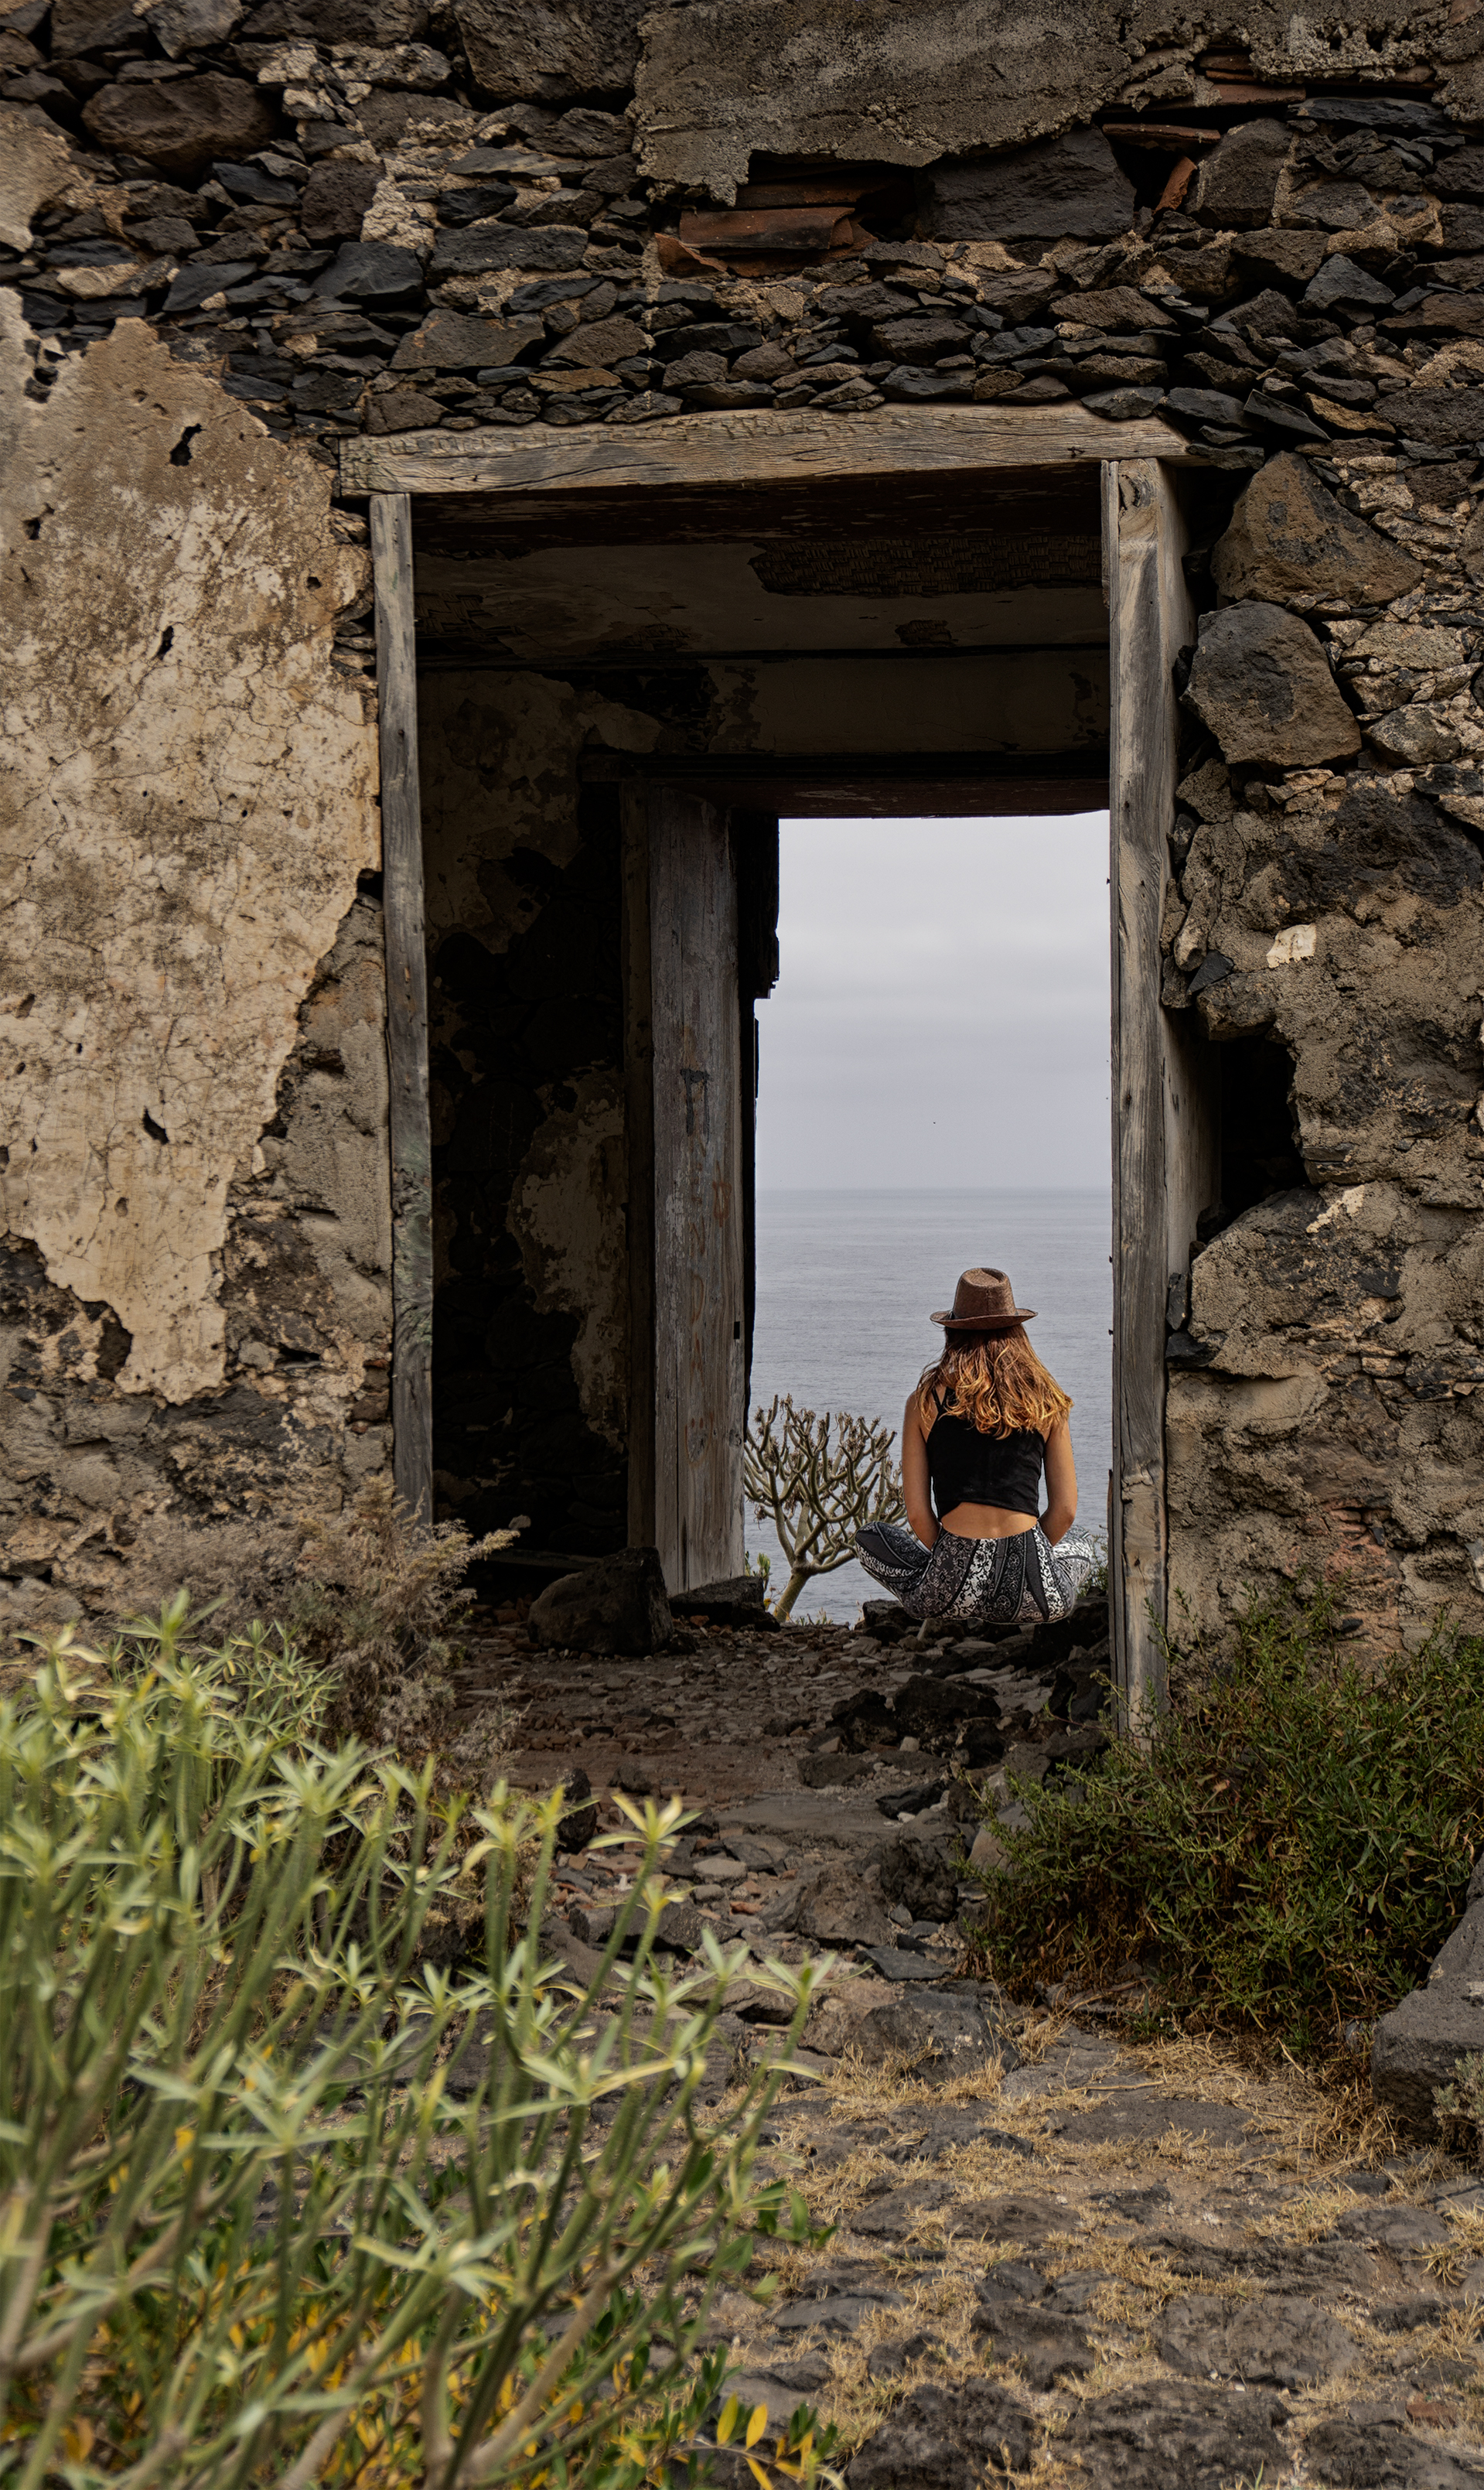
door, ruins, girl, wall, window, wood, stone wall, architecture, rural area, photography, house, building, vacation, rock, history